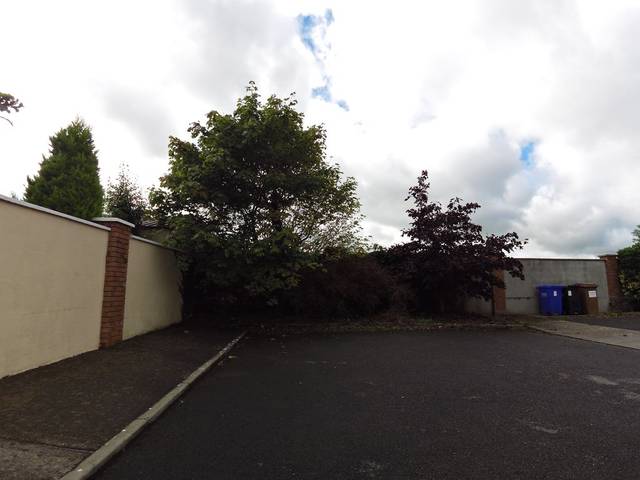
Region: Ireland
Coordinates: 53.202, -8.551